U.S. Route 16 in Michigan

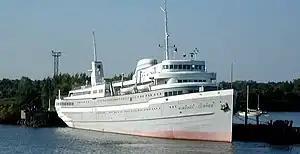
SS "Milwaukee Clipper" docked in Muskegon

At the time of its decommissioning, US 16 started its run through Michigan at the Grand Trunk Western Railroad docks in Muskegon. The SS "Milwaukee Clipper" operated as a car ferry across Lake Michigan, connecting Muskegon to Milwaukee, Wisconsin, where US 16 continued to the west. From the docks, US 16 and M-46 traveled concurrently south and then east through downtown Muskegon. At Peck Street, US 16 turned south along Business US 31 (Bus. US 31). These two highways ran concurrently out of town to the south through Muskegon Heights to Norton Shores. There, the business loop ended at US 31, and US 16 joined the I-196 freeway headed east. (Later, the I-96 and I-196 designations west of Grand Rapids would be flipped, but at the time leading up to US 16's decommissioning in the state of Michigan, this had not yet been approved.) The I-196/US 16 freeway traveled southeast of Norton Shores through woodlands in rural Muskegon County parallel to the former US 16 routing through Fruitport to Nunica in Ottawa County. The freeway turned more directly east in Nunica past the eastern terminus of M-104, and continued through more mixed forest and grassland terrain to serve the communities of Coopersville and Marne.